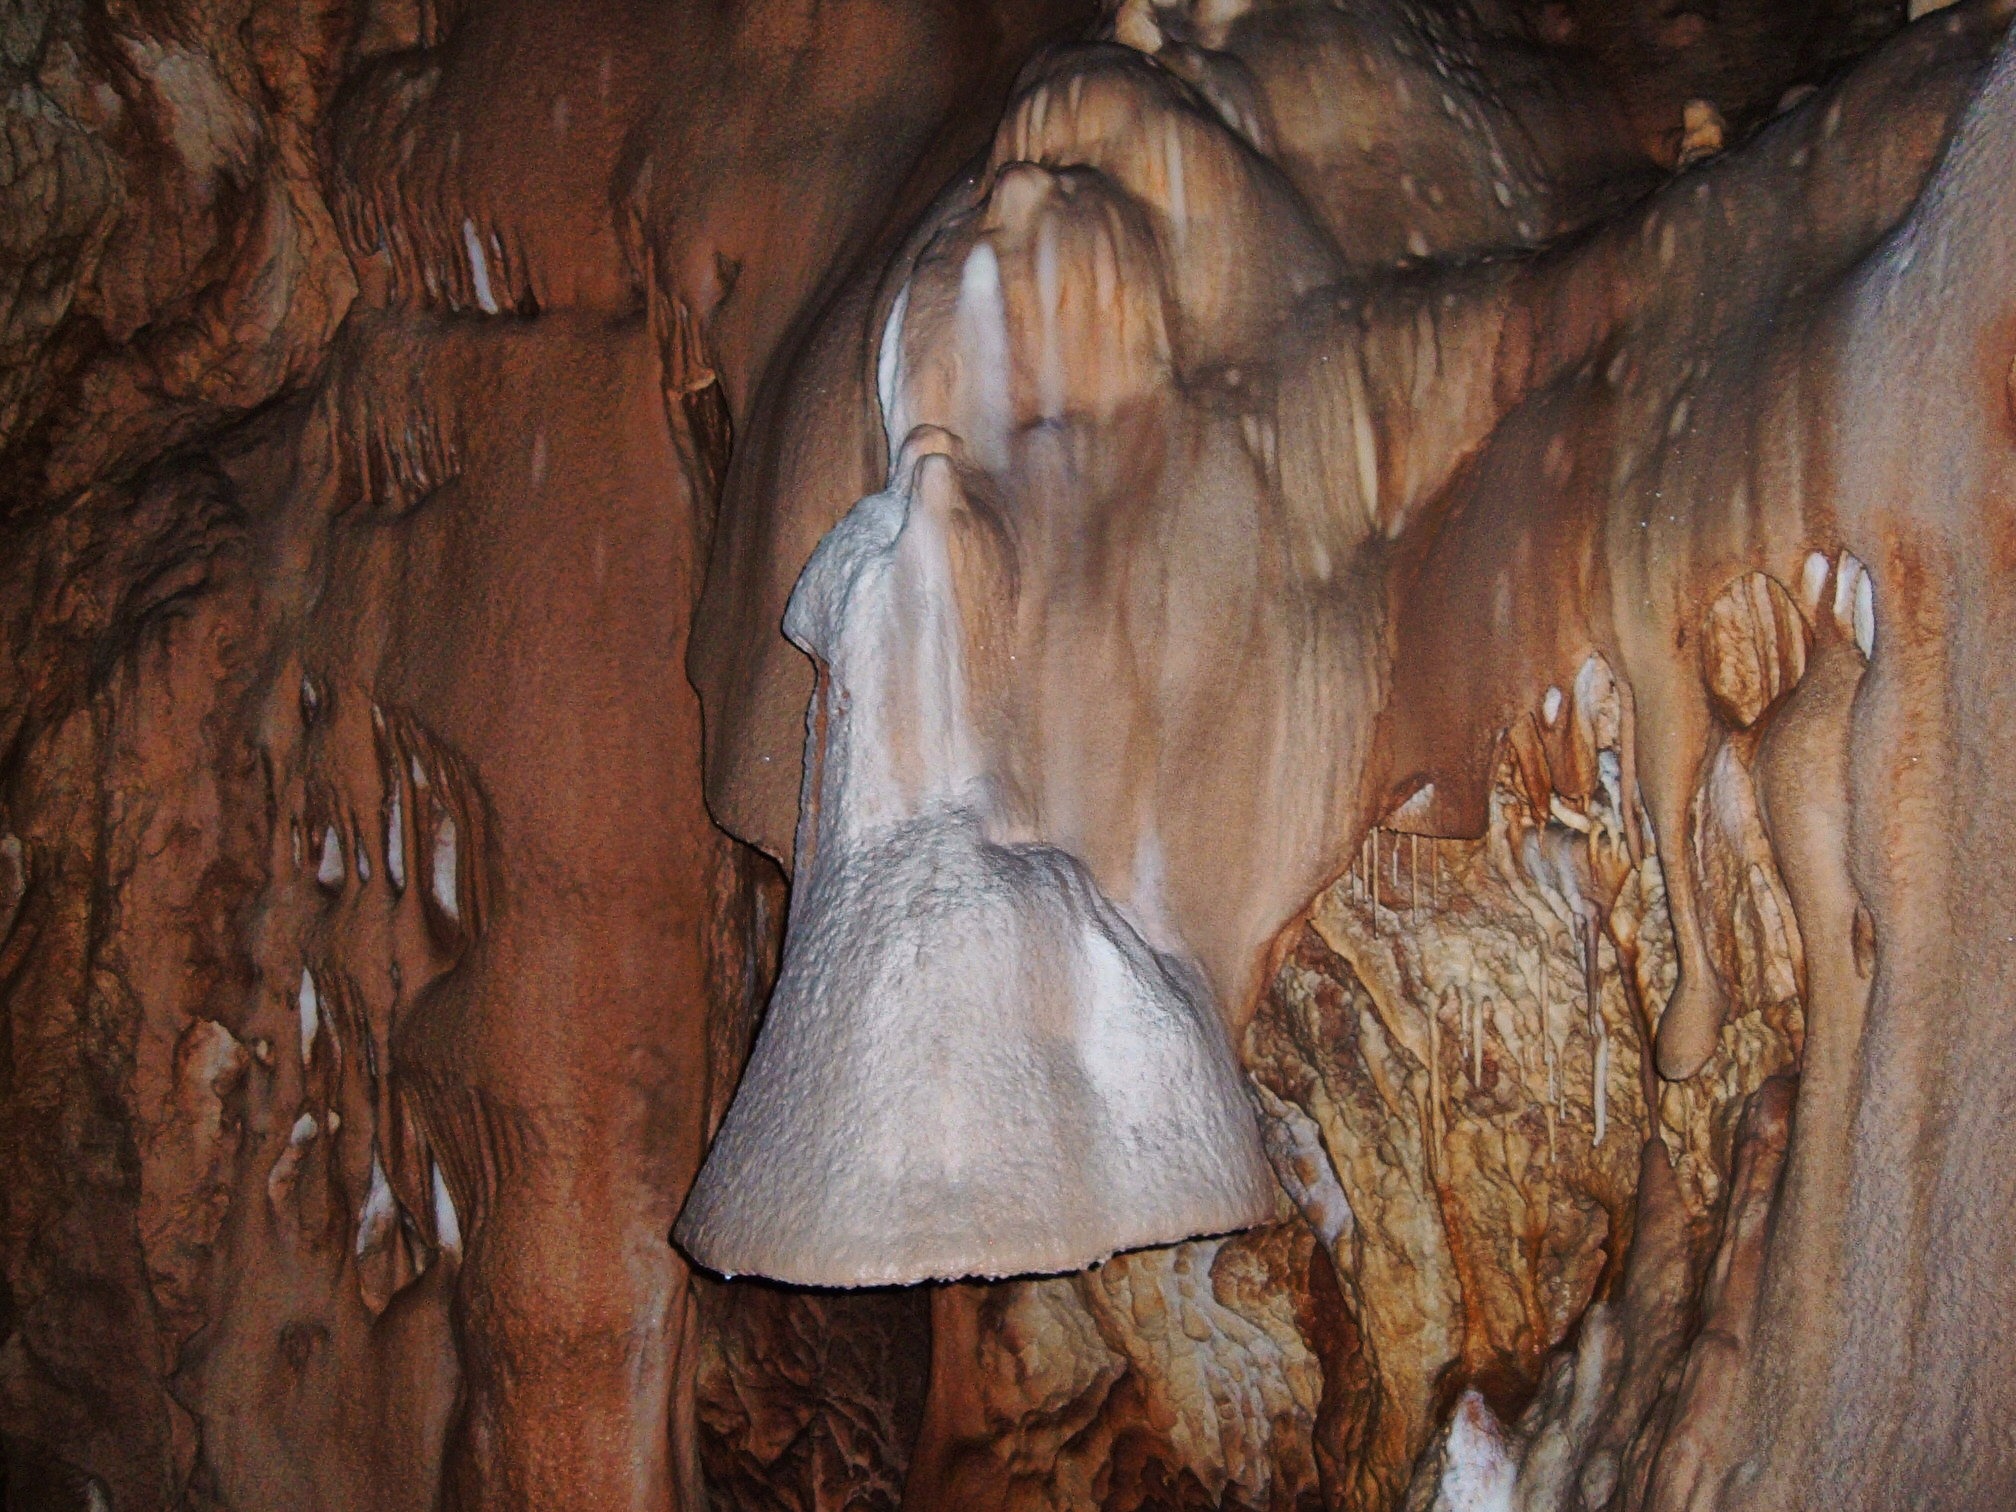
formation, bear, cave, geology, caving, transylvania, stalagmite, stalactite, landform, geographical feature, pit cave, speleothem